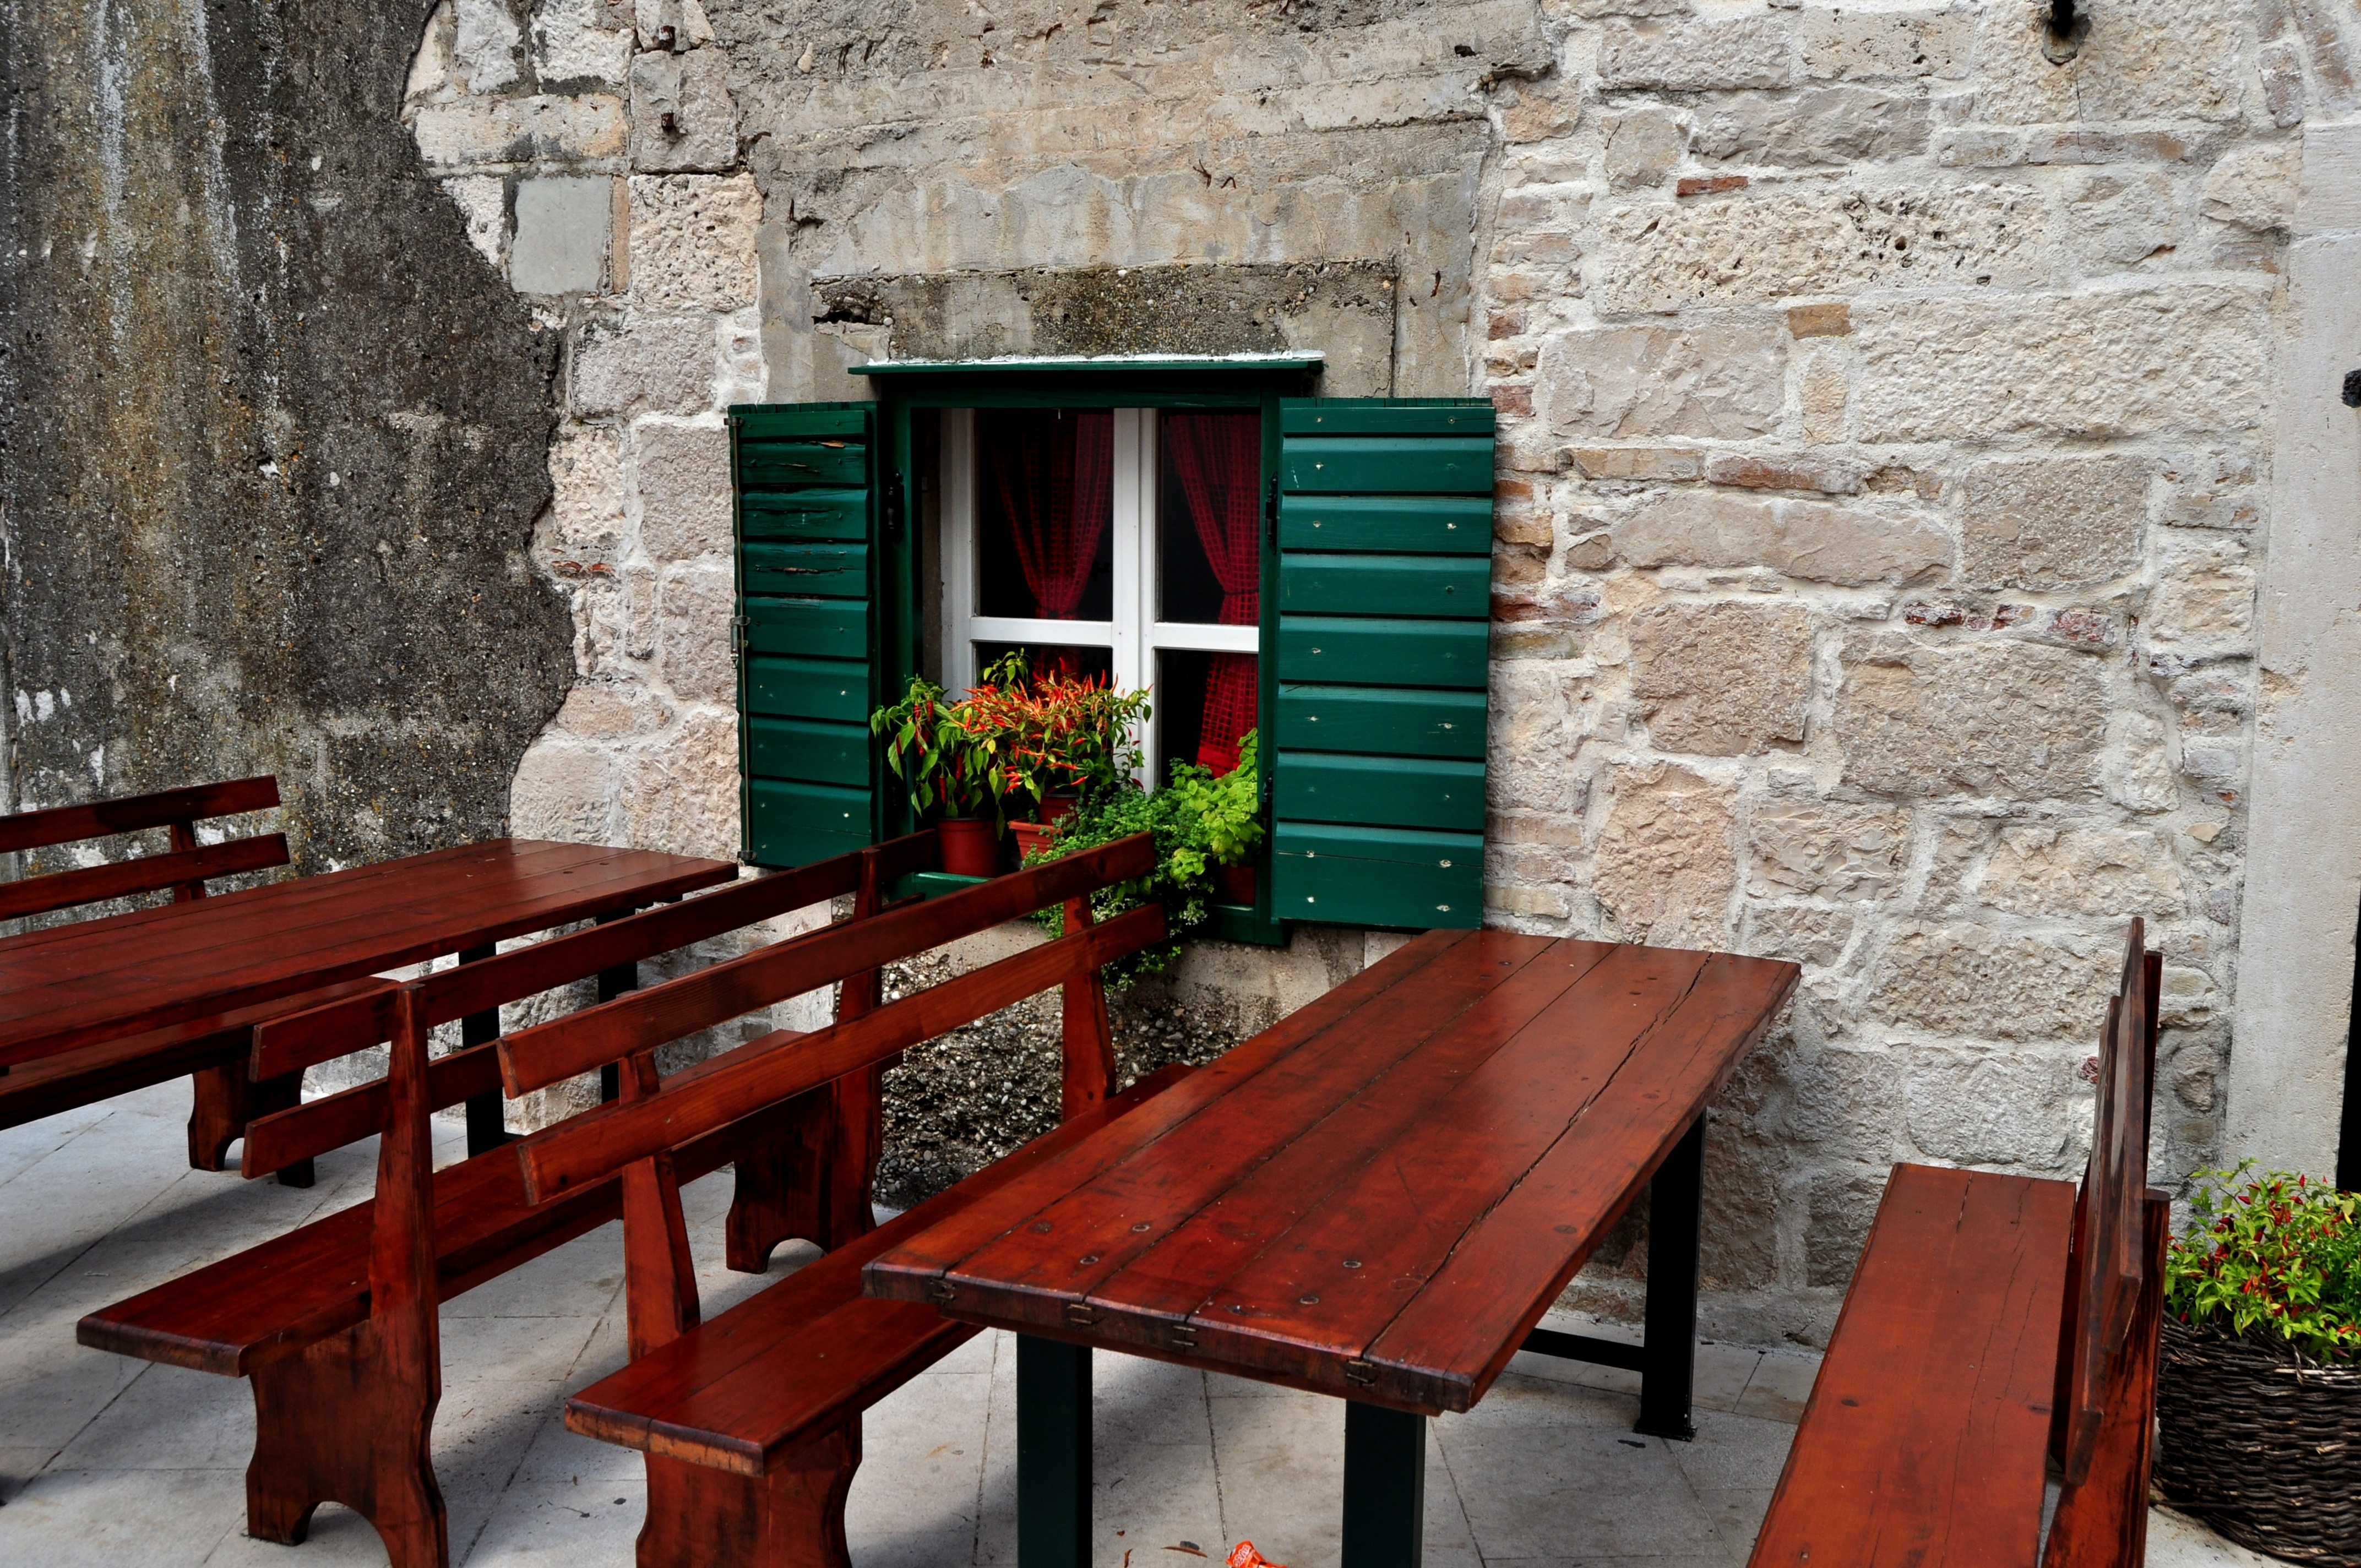
table, wood, house, restaurant, home, wall, travel, europe, dish, food, mediterranean, cottage, property, furniture, room, tourism, brick, lunch, interior design, croatia, dinner, farmhouse, estate, adriatic, dalmatia, dalmatian window